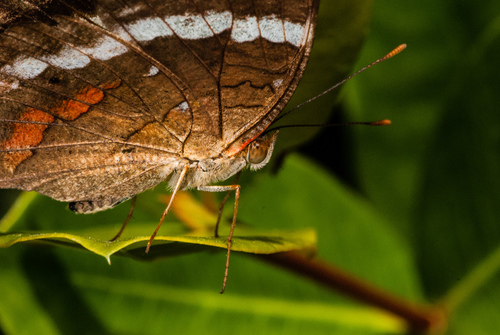
Scientific name: Anartia fatima
Common name: Banded peacock
Family: Nymphalidae
Order: Lepidoptera
Pollinator type: Primary pollinator
Habitat: Open areas and gardens
Geographic range: South America
Conservation status: Least Concern